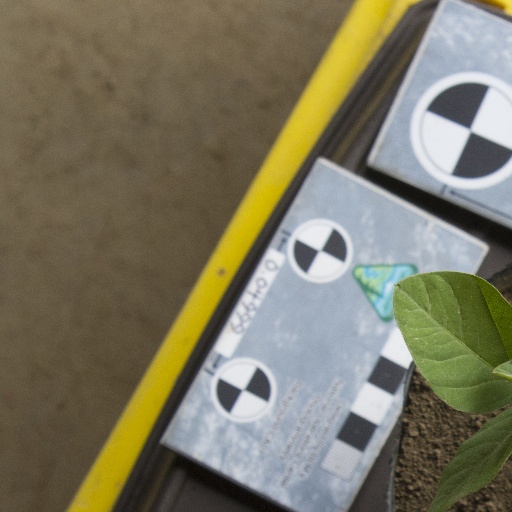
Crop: soybean